Russian Air Force

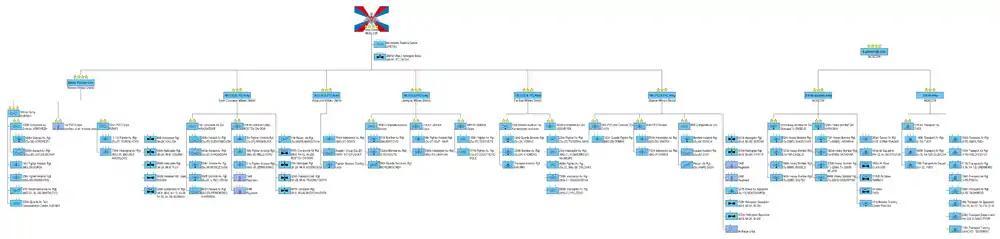
The organisation of the Russian Air Force in 2002

In 2009 the structure of the VVS was completely changed to a command-air base structure from the previous structure of air army-air division or corps-air regiment. The VVS was divided into four operational commands, the Aerospace Defense Operational Strategic Command (seemingly primarily made up of the former Special Purpose Command), the Military Transport Aviation Command, and the Long-Range Aviation Command. This listing is a composite; the available new information covers frontline forces, and the forces of central subordination are as of approximately August 2008. Warfare.ru maintains what appears to be a reasonably up-to-date listing, and "Combat Aircraft" magazine in June 2010 listed their organization's estimate of the new order of battle.